Cebu

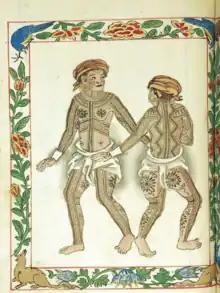
Depiction of the Bisayan tattooed men, known then as "timawa" in the Boxer Codex (c. 1590). Cebu was one of the islands referred where "painted people" (referring to the tattoos) resided.

Cebu was a native kingdom that existed prior to the arrival of the Spaniards. Visayan folklore relates it was founded by Sri Lumay otherwise known as "Rajamuda Lumaya", a half-Malay, half-Tamil from Sumatra. The capital of the nation was Singhapala (சிங்கப்பூர்) which is Tamil-Sanskrit for "Lion City", the same root words as with the modern city-state of Singapore. The later Spanish chronicler Antonio Pigafetta mispronounced Singhapala as Cingopola instead.